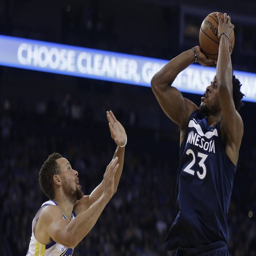
olympic athlete shoots against basketball player during the first half of a basketball game .